Aroostook County Courthouse and Jail

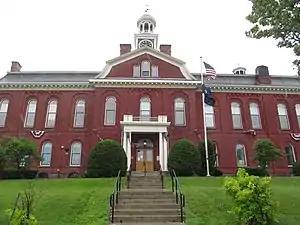

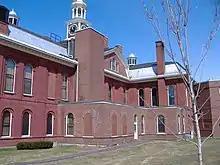
The back side of the courthouse

The Aroostook County Courthouse and Jail is located on Court Street in the center of Houlton, Maine. The building was built in 1859 and was added to the National Register of Historic Places on January 26, 1990. Its oldest portion dates to 1859, built to a design by Gridley J. F. Bryant, and was the county's first purpose-built court facility. Later additions in 1895 (designed by Maine architect Wilfred E. Mansur) and 1928 added wings that give the building its present shape. It was listed on the National Register of Historic Places in 1990.